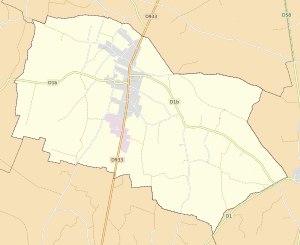
Ozan est une commune française située dans le département de l'Ain en région Auvergne-Rhône-Alpes.